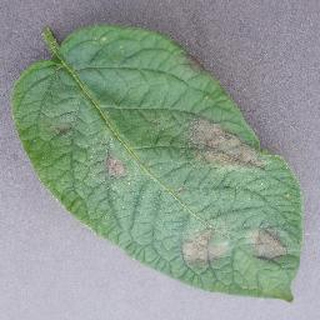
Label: potato_late_blight